2019 Dallas Fuel season

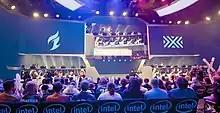
The Fuel were reversed swept by Excelsior in the final match of Stage 3.

Dallas opened Stage 3 on June 7 with a match against the Los Angeles Gladiators. The Fuel could not find a footing throughout the match, and was swept 0–4. Dallas turned it around two days later with a 3–0 victory over the Washington Justice. Notably, Dylan "aKm" Bignet tied an Overwatch League record set by Kelsey "Colourhex" Birse for highest average energy on Zarya in at map at 82%. The following week, the Fuel first took on the Chengdu Hunters on June 13. Dallas was unable to adapt to the off-meta compositions ran by the Hunters and lost the match 1–3. Two days later, the team faced the undefeated Vancouver Titans; the Fuel were dominated throughout the match and were swept 0–4.